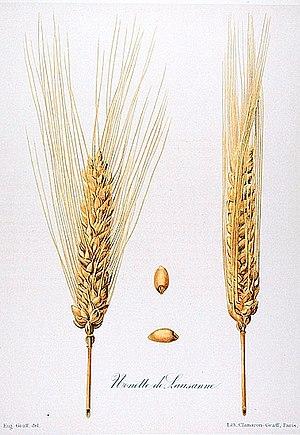
Blé Nonette de Lausanne
Le Blé poulard est une espèce de blé barbu ancienne, proche du blé dur, caractérisée par ses grains renflés et une bonne résistance aux grandes chaleurs.